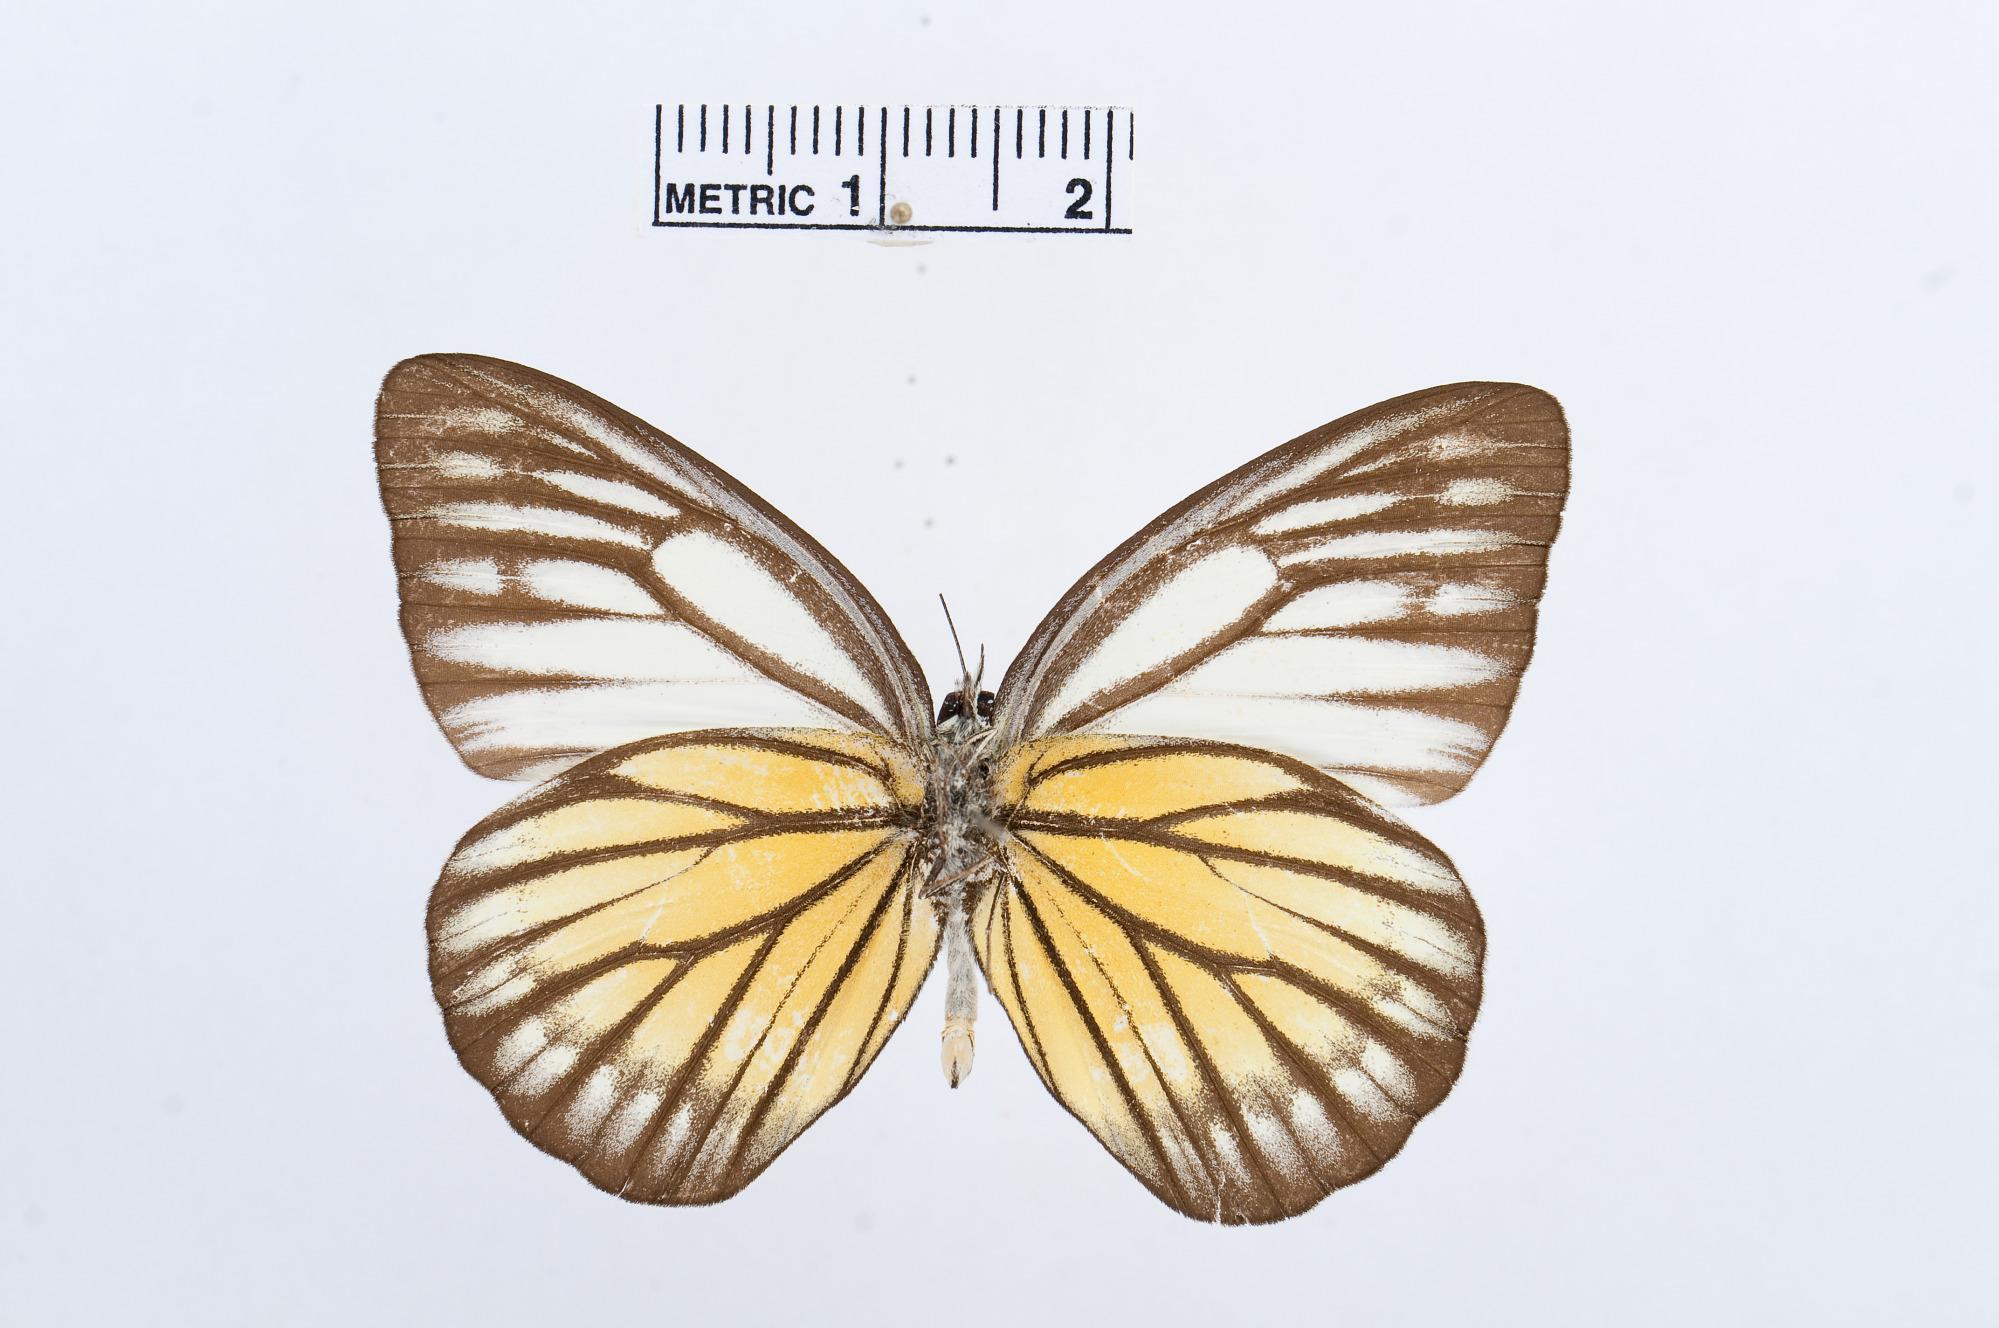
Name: Cepora pactolicus
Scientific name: Cepora pactolicus
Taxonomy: Animalia, Arthropoda, Hexapoda, Insecta, Lepidoptera, Pieridae, Pierinae